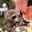
Label: raccoon